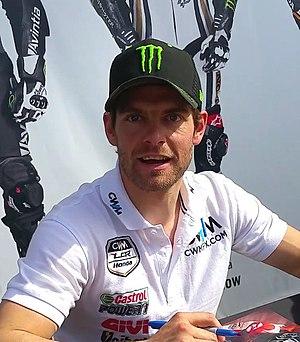
Calvin « Cal » Crutchlow, né le 29 octobre 1985 à Coventry est un pilote de Grand Prix moto.
LCR Team est une équipe de courses de motos qui participe actuellement au Championnat du Monde MotoGP sous le nom de LCR Honda CASTROL / LCR Honda IDEMITSU et en Coupe du monde de MotoE sous le nom LCR E-Team. L'équipe a été fondée en 1996 par le pilote italien Lucio Cecchinello.